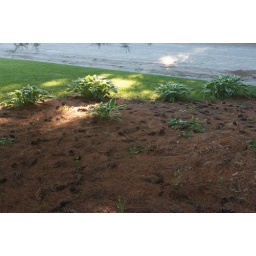
Hostas under pine tree in front of house. This seems fine.